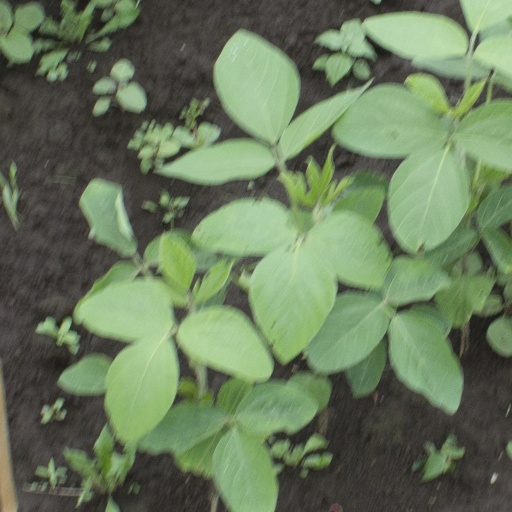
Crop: soybean